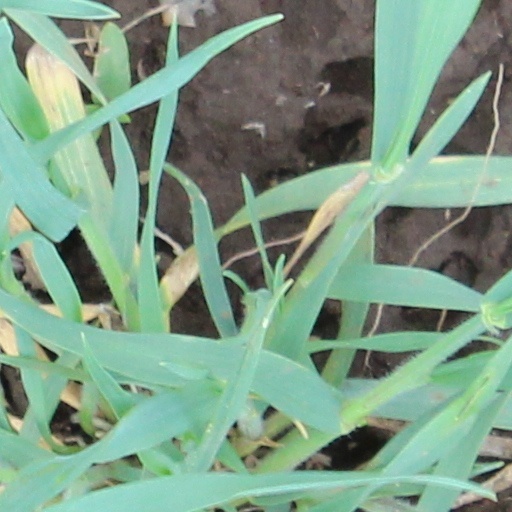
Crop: wheat